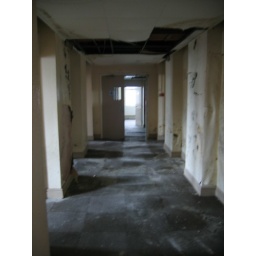
Bit of a damp problem here. Corridor floor of a building in Manchester.